Calabozo

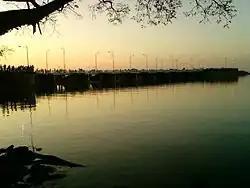
Guarico Reservoir

Calabozo, officially Villa de Todos los Santos de Calabozo, is a city in Venezuela located in Guárico state, capital of the Francisco de Miranda Municipality and former capital of the state. It has a population of 168,605, according to the National Institute of Statistics (INE) in 2020. It is located in the center-west of Guárico state, and is one of the main rice producers in the country. In addition, it has the largest irrigation system in Venezuela.